A. F. Steadman

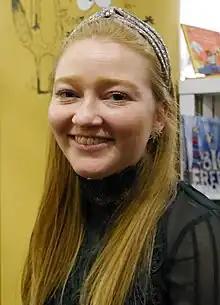
A. F. Steadman, Waterstones, Piccadilly, London, 8 December 2022

Steadman was educated at The King's School, Canterbury, from 2005, attending on music and academic scholarships, followed by languages and law at Selwyn College, Cambridge, in 2017, and a master's degree in creative writing at Cambridge.